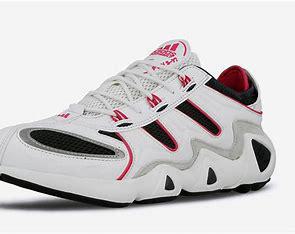
Brand: Adidas
Model: FYW S 97